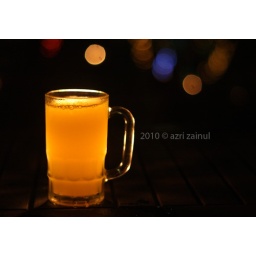
A glowing fresh orange. Just trying this simple effect by putting the candle light behind the fresh orange glass.